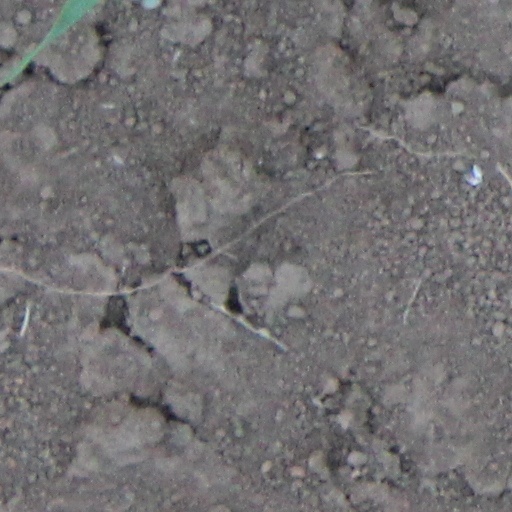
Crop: wheat